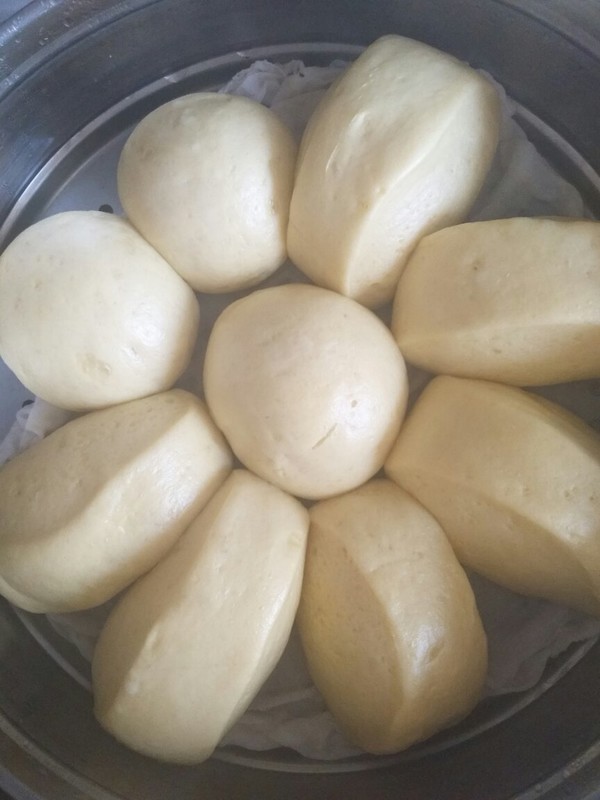
Label: trash